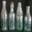
Label: bottle